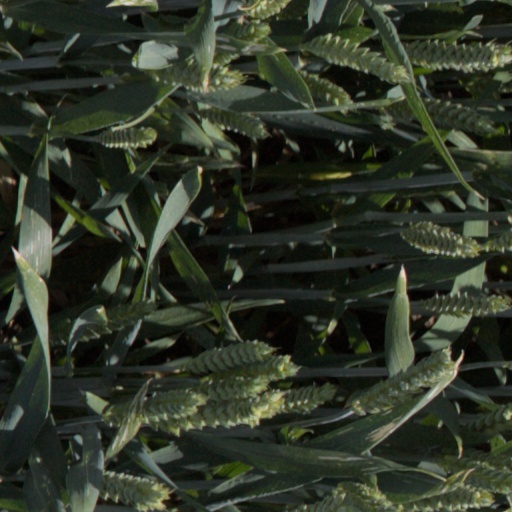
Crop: wheat